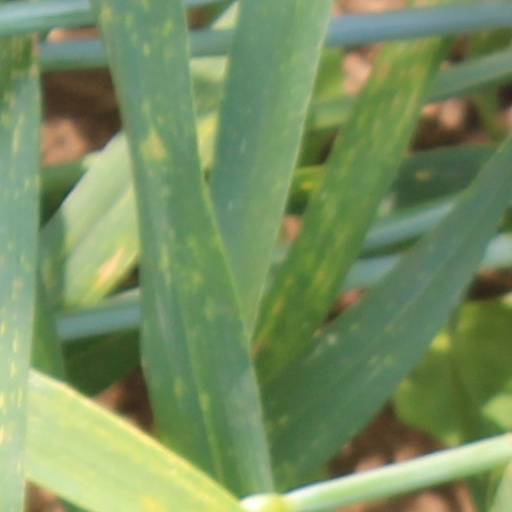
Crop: wheat